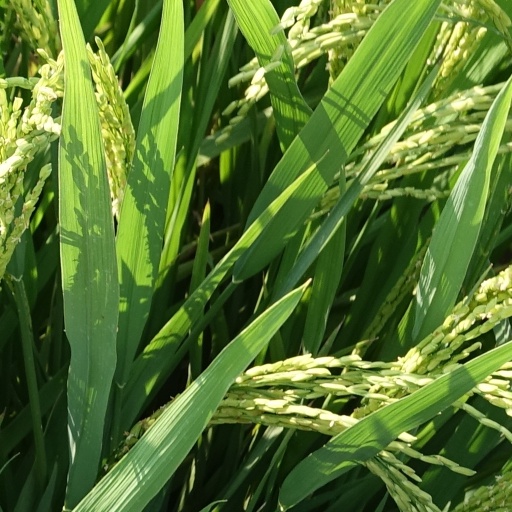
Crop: rice